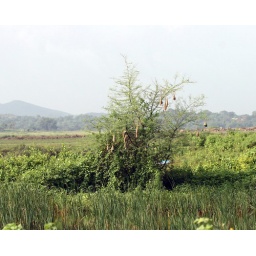
Double protection - high on tree and over water (marshy land)